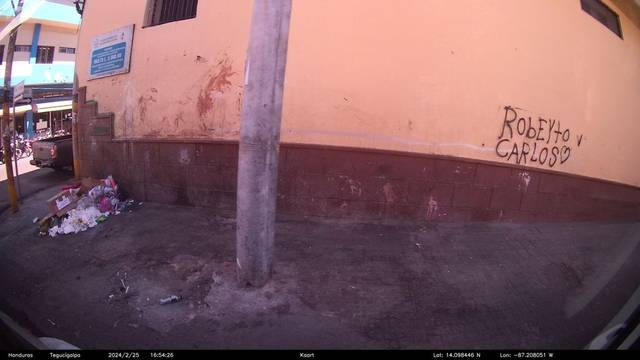
Region: Honduras
Coordinates: 14.098, -87.208